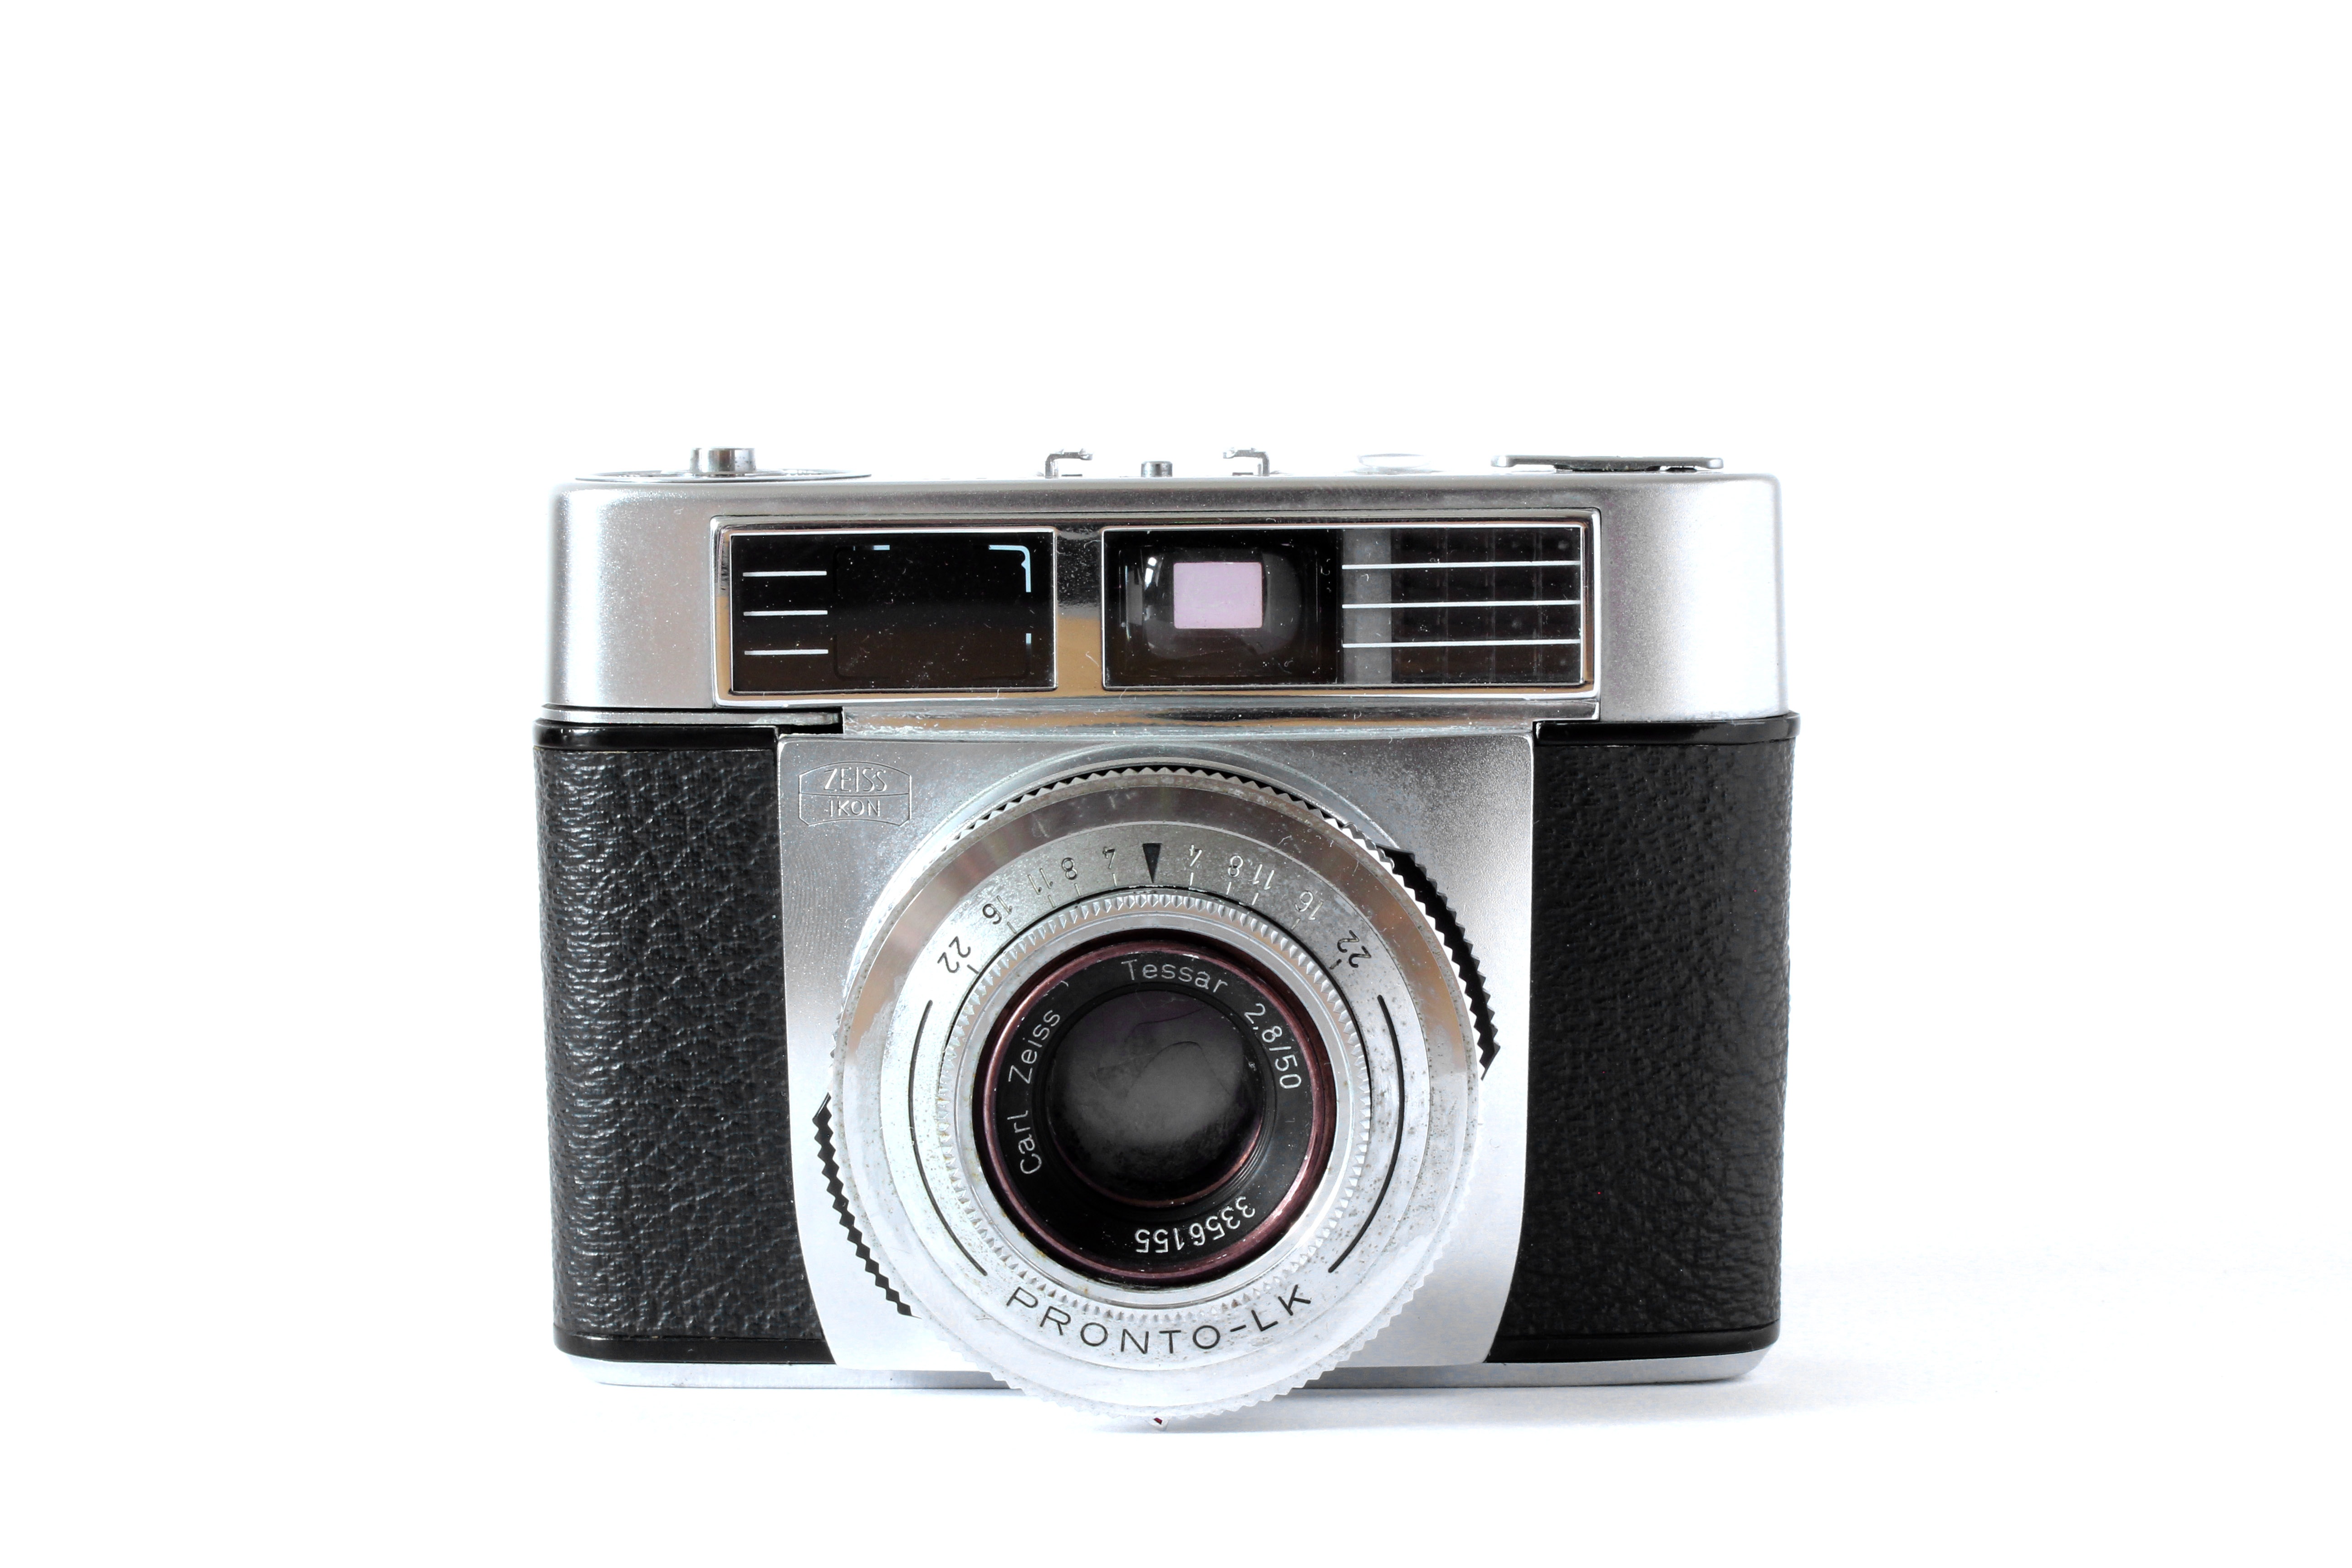
camera, photography, vintage, antique, retro, old, film, photo, analog, lens, nostalgia, close, old camera, hipster, digital camera, electronics, photograph, zeiss, multimedia, retro look, photo camera, rangefinder camera, analog camera, carl zeiss, cameras optics